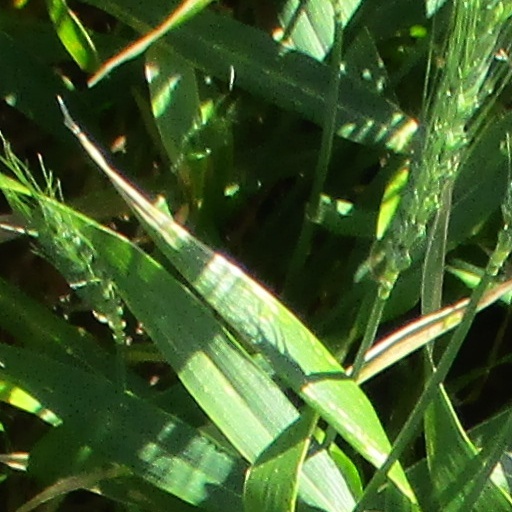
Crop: wheat